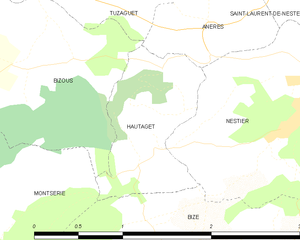
Hautaget est une commune française située dans le département des Hautes-Pyrénées, en région Occitanie. Sa région historique est la Gascogne. Ses habitants sont appelés les Hautagettois. Ils portent également un nom gascon : Es caps-pelats.